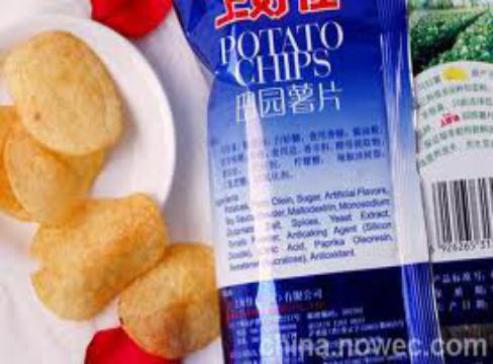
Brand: liwayway
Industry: Food